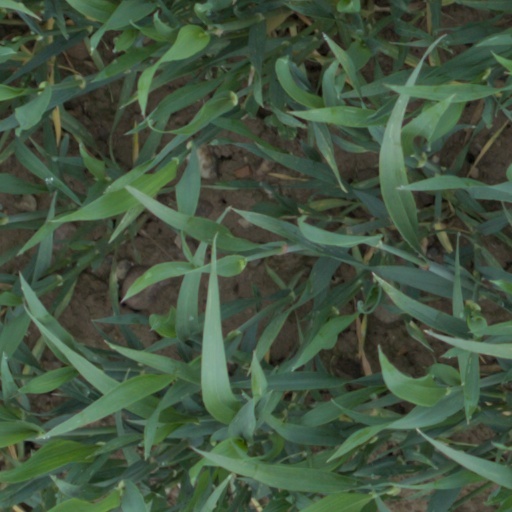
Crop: wheat